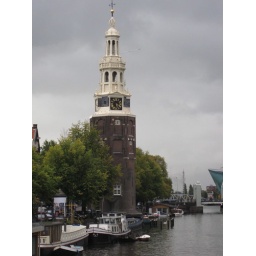
we looked at the clock via a mirror in the kitchen window and then had to mentally reverse the hands